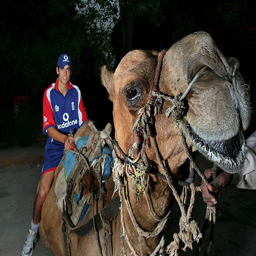
recent addition to the touring party , cricket player on board a local camel .